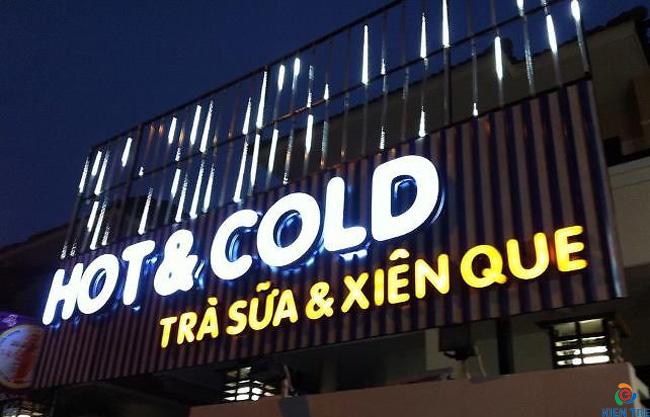
có hai dòng chữ xuất hiện ở trên bảng hiệu